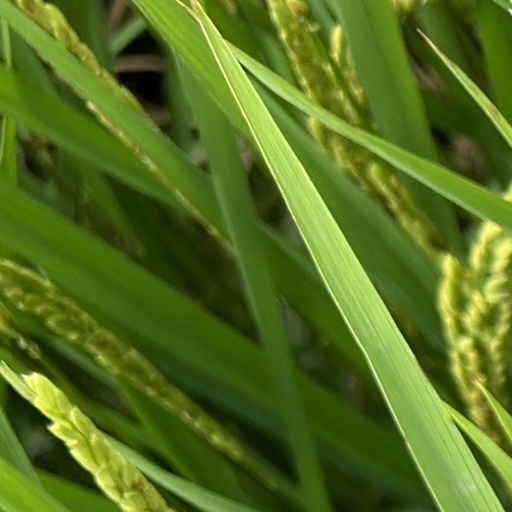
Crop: rice